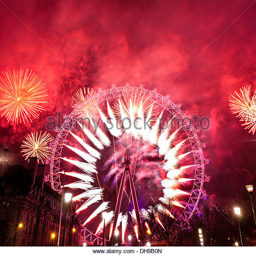
fireworks display during new years celebrations